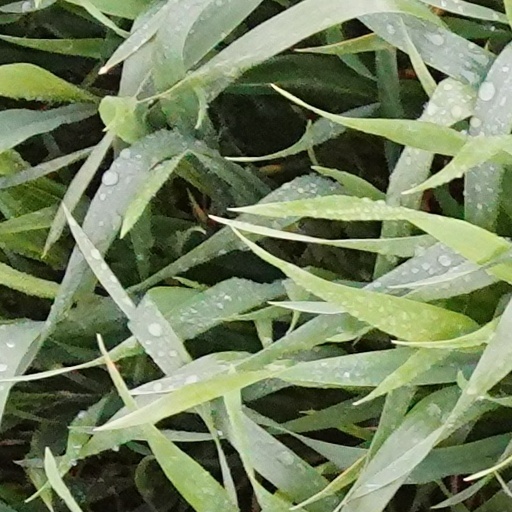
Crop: wheat